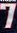
Number: 7